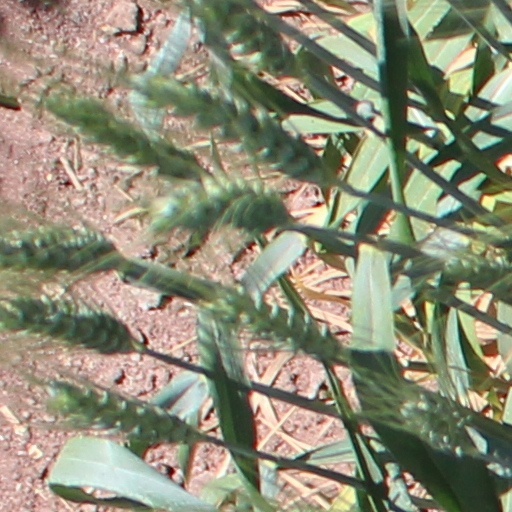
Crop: wheat